List of Iowa State Cyclones head basketball coaches

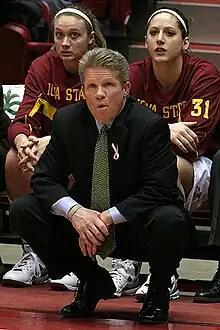
A man with short blond hair crouches in a black suit with a green tie

The Iowa State Cyclones men's basketball and women's basketball programs compete at the Division I level of the National Collegiate Athletic Association (NCAA), representing Iowa State University in the Big 12 Conference.